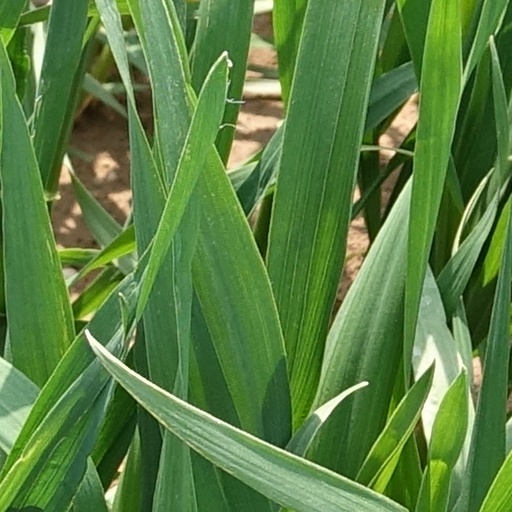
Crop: wheat